Holden Commodore (VF)

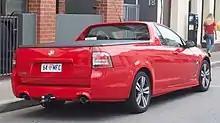
The Ute version of the VF Commodore was available in Base, SV6 (pictured), SV6 Lightning, SV6 Storm, SV6 Sandman, SS, SS Storm, SS V, SS V Redline, SS V Sandman

The entry level SS has the same cosmetic features as the SV6, but is equipped with a higher performance V8 engine. From 2013 to 2014 model year, it was equipped with the 6.0-litre "L77" V8 engine, and from the 2015 VF II update onwards, it was equipped with the 6.2-litre "LS3" V8 engine, previously only used on HSV models. The mid-range SS V features include larger 19-inch wheels and front fog lights (in addition to LED DRLs). Inside the SS V gains leather seats, an enhanced instrument display, 8 way electric driver's seat satellite navigation system and a DVD player (DVD dropped from MY 2015). The top-end SS V Redline provides extra performance enhancement features over those of the SS V, with improved brake and suspension packages, extra collision sensors, launch control (manual) and a sunroof with Bose audio (on Sedan only).